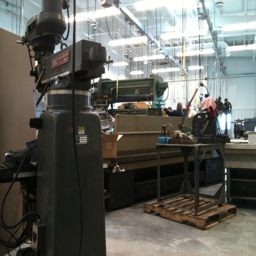
the unit is housed in part .